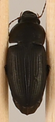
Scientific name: Anisodactylus opaculus
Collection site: Konza Prairie Agroecosystem NEON (KONA), plot KONA_004